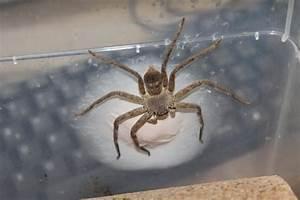
spider